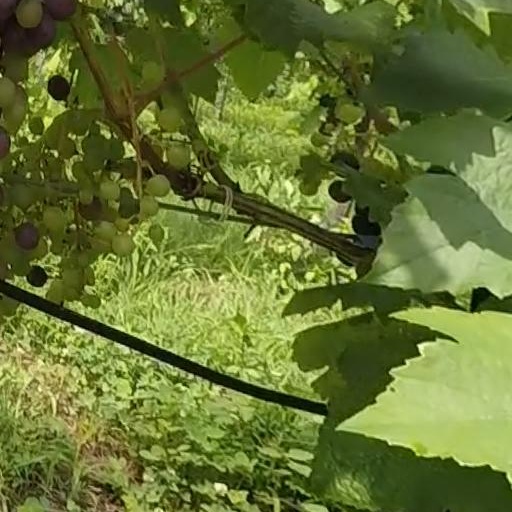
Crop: grape